Question: When was the picture taken?
Tambaya: Da ayaushe aka ɗauki wannan?
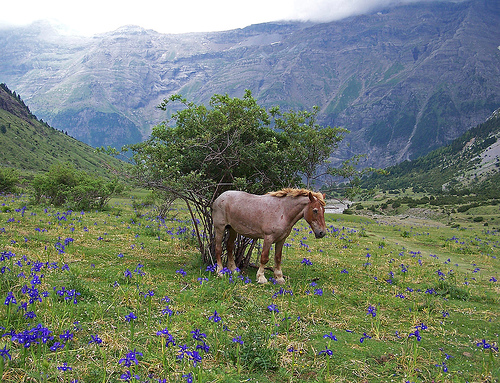
Answer: Daytime.
Amsa: Da rana.